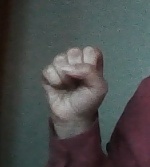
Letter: saad